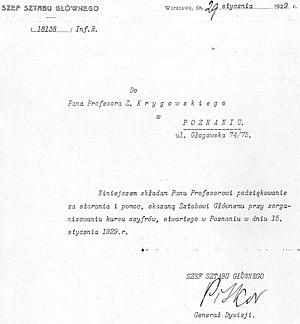
Zdzislaw Jan Ewangelii Antoni Krygowski est un mathématicien polonais, recteur de l'université nationale polytechnique de Lviv, et professeur à l'université de Poznań.